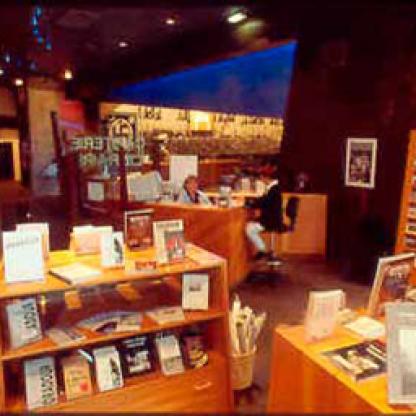
Scene: Indoor